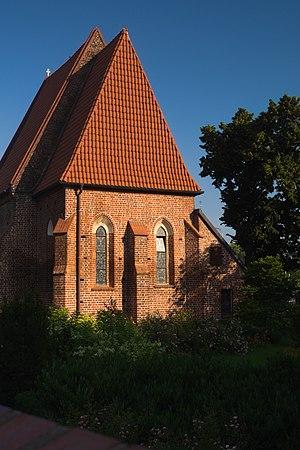
L'église Saint-Lazare est une église catholique de style gothique construite par l'Ordre des Lazarites pendant la seconde moitié du XIVᵉ siècle sur la route menant du Wrocław médiéval vers le nord-est. À l'origine, l'église et l'hôpital Saint-Lazare se trouvaient derrière la porte Oławska, ils se trouvent actuellement à l'intérieur des limites de la ville, précisément aux numéros 54-58 de la rue Traugutta.